Sara García

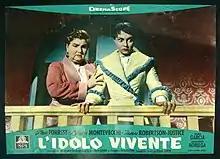
García along with Liliane Montevecchi in "The Living Idol" (1957)

García had her own television show in 1951, "Media hora con Abuelita", but it failed and was cancelled. She returned to television in 1960 when she obtained a role in "Un rostro en el pasado" which was her first of eight telenovelas. These included "Mundo de juguete" in 1974, which as of (early 2006) was the longest-running telenovela in history, and "Viviana" with Lucía Méndez in 1978.